WWW Interactive Multipurpose Server

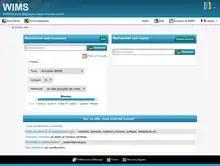
Screen shot of version 4.01 at the original University of Nice hosting.

The WWW Interactive Multipurpose Server (WIMS) (sometimes referred to as "WWW Interactive Mathematics Server") project is designed for supporting intensive mathematical exercises via the Internet or in a computer-equipped classroom with server-side interactivity, accessible at the address http://wims.unice.fr.